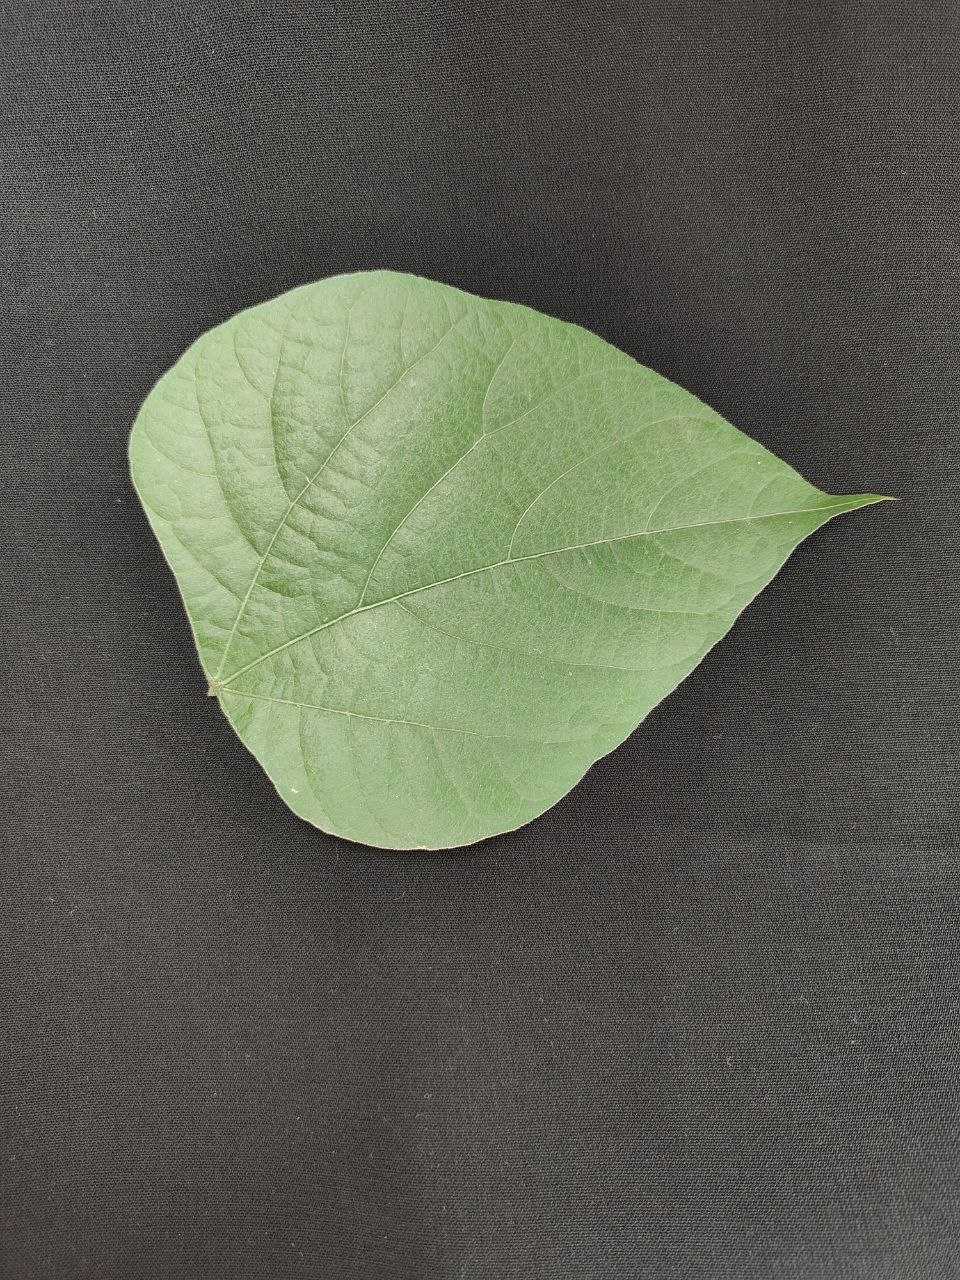
Crop: bean
Leaf condition: Fresh Leaf